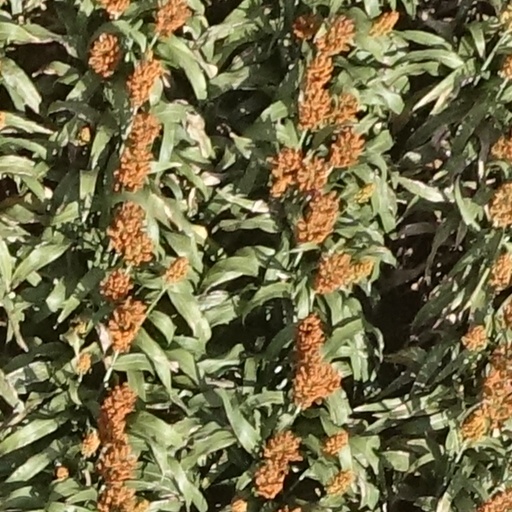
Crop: sorghum